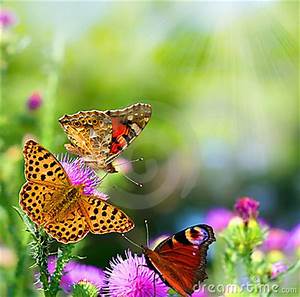
Label: butterfly